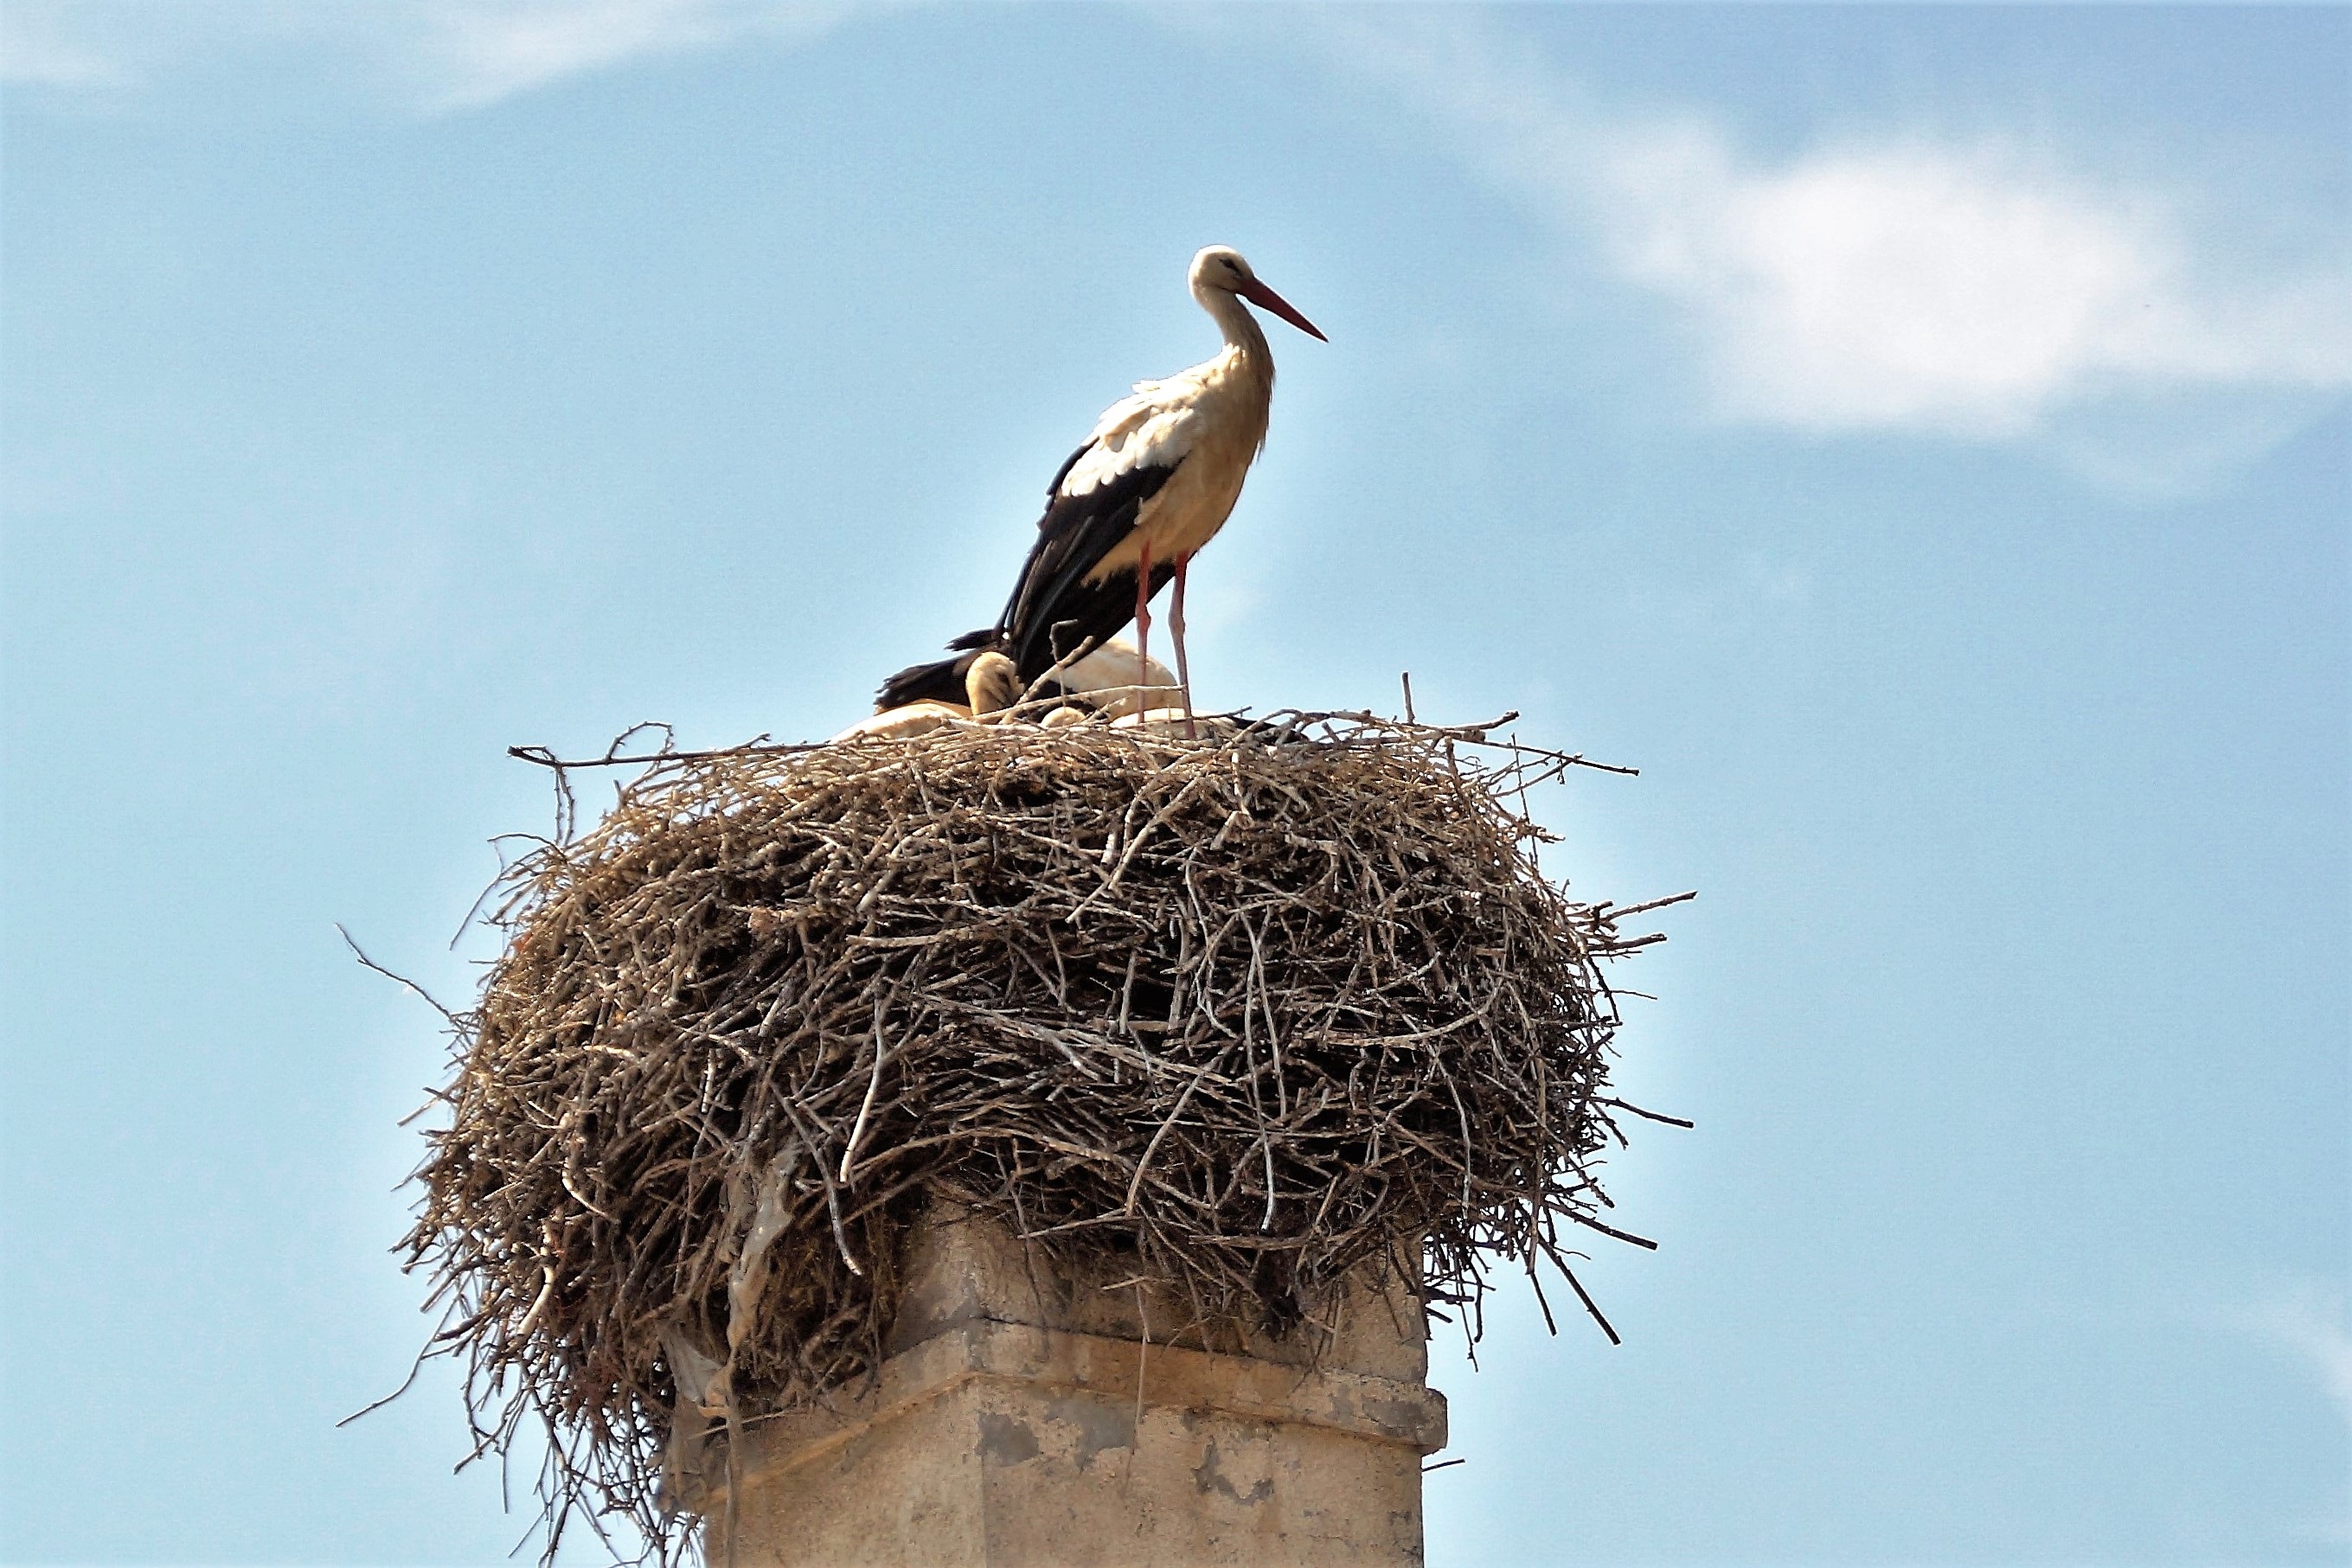
bird, wildlife, beak, chimney, fauna, stork, feeding, vertebrate, nest, nesting, white stork, brood, stork's nest, risers, ciconiiformes